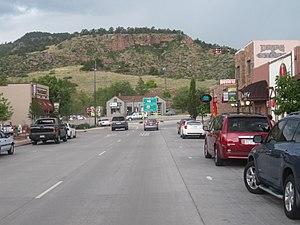
Lyons est une ville américaine située dans le comté de Boulder dans le Colorado.